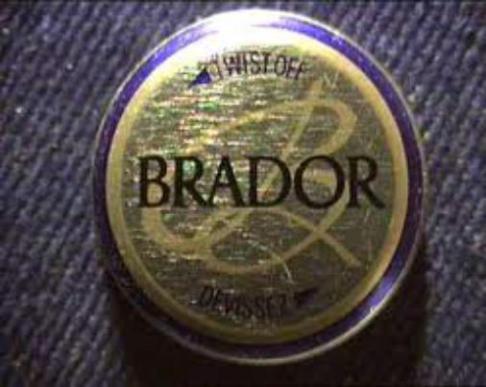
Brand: molson brador
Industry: Food